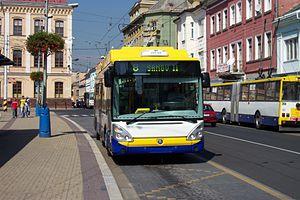
Le trolleybus de Teplice compte neuf lignes desservant la ville et station thermale de Teplice en République tchèque.